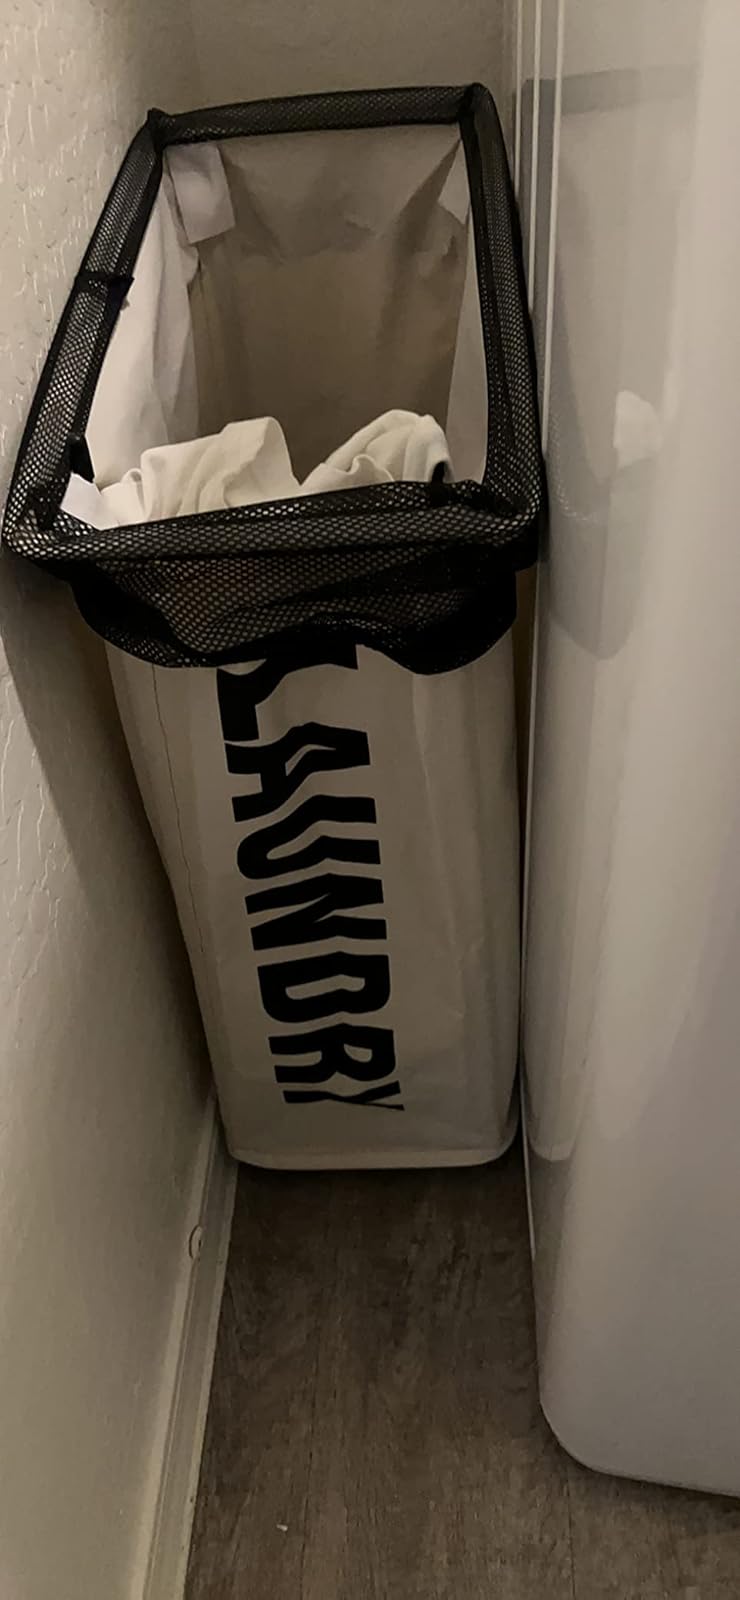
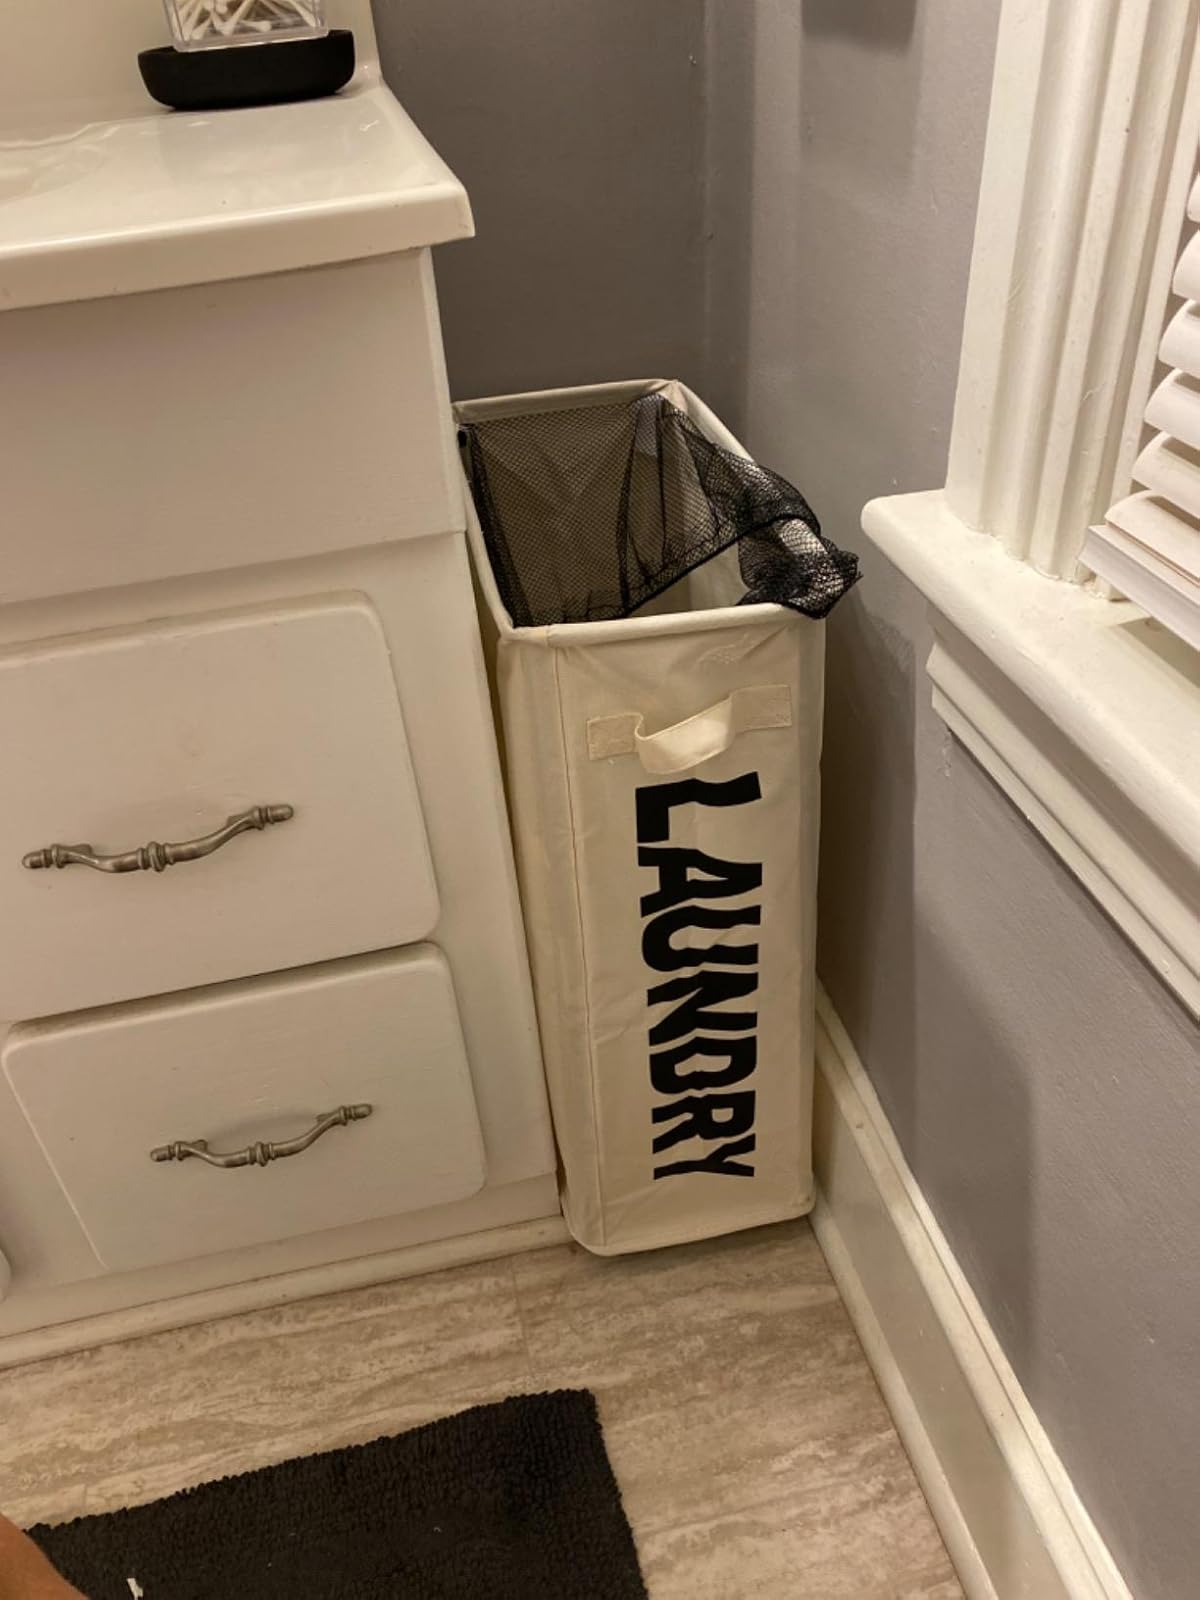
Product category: items_hamper
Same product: yes